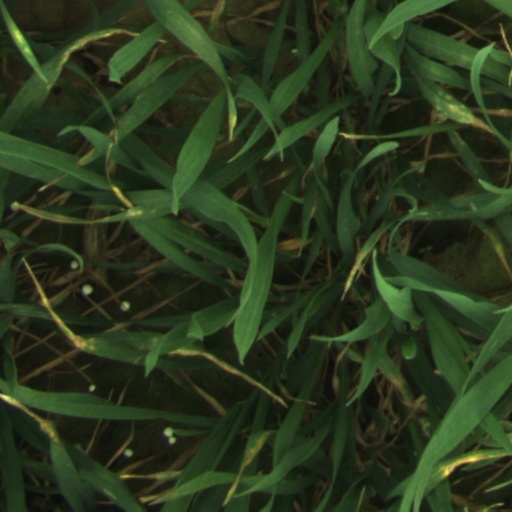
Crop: wheat